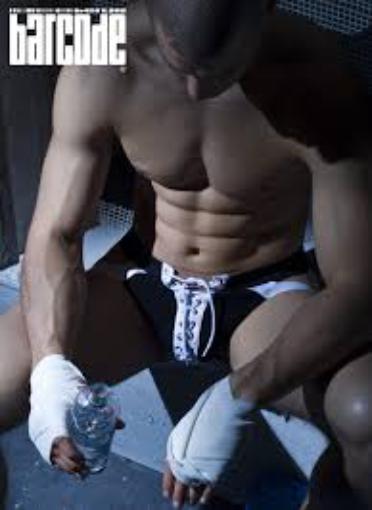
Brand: Barcode Berlin
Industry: Clothes